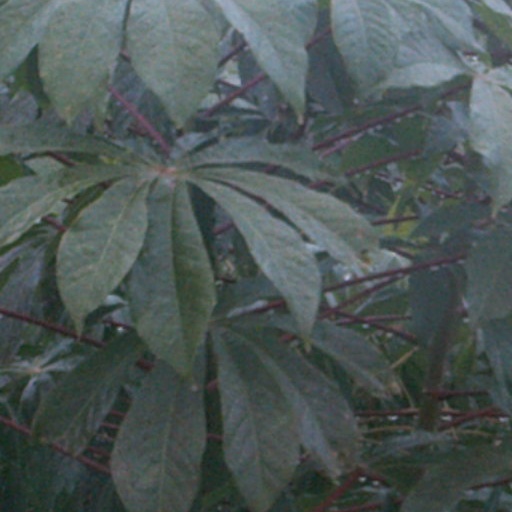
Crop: cassava